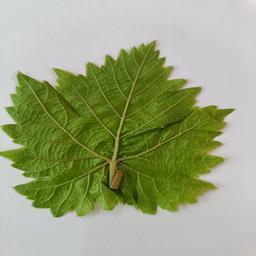
Label: Healthy Leaves